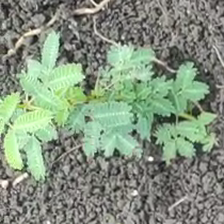
Weed species: Dwarf_cassia_(Chamaecrista pumila)